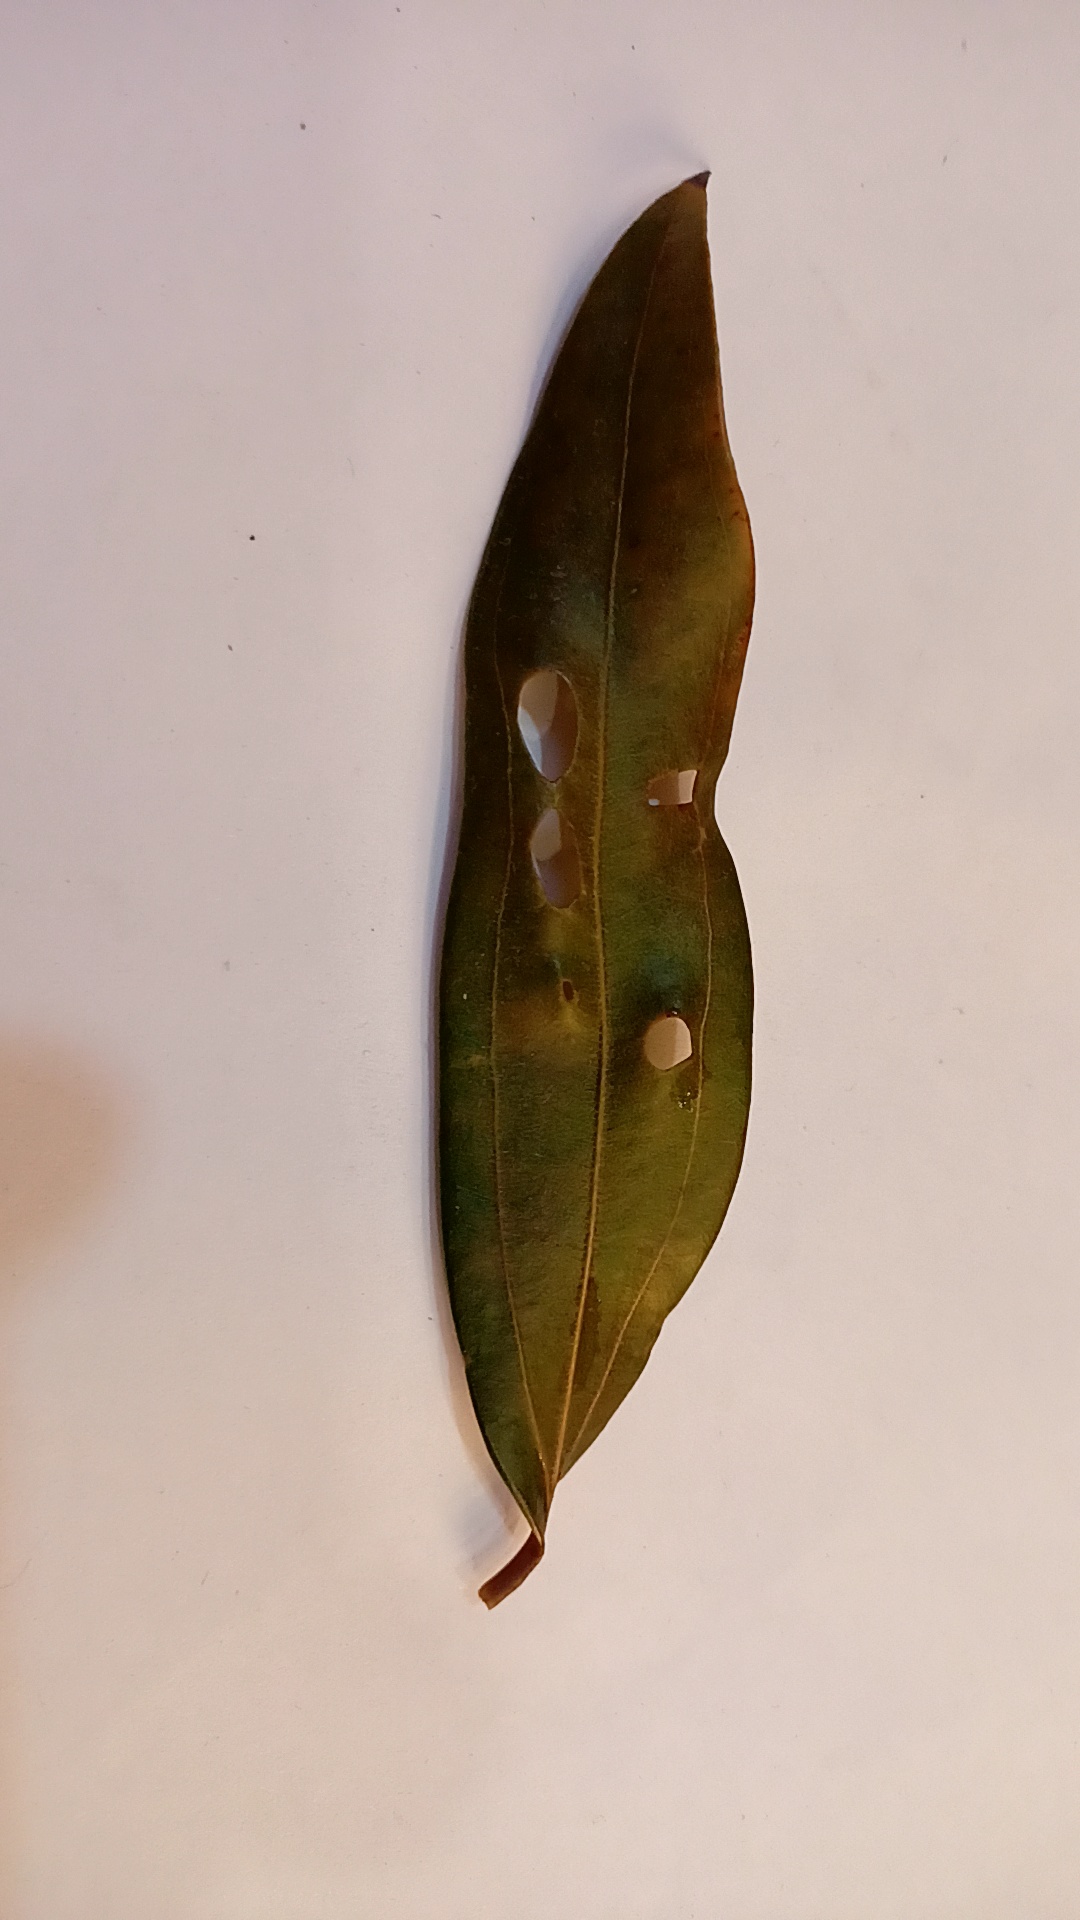
Label: Disease